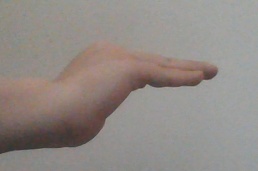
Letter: haa